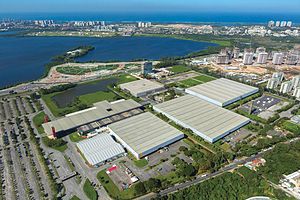
Danmark ved sommer-PL 2016 / Deltagere / Bordtennis
Danmark deltog med 21 sportsfolk i seks sportsgrene ved sommer-PL 2016 i Rio de Janeiro 7. til 18. september. Det danske PL-holds chef de mission var Michael Møllgaard Nielsen.